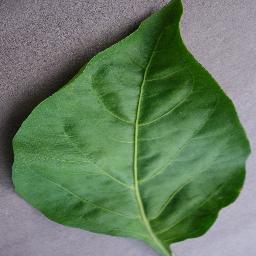
Label: Pepper,_bell___healthy